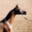
Label: horse